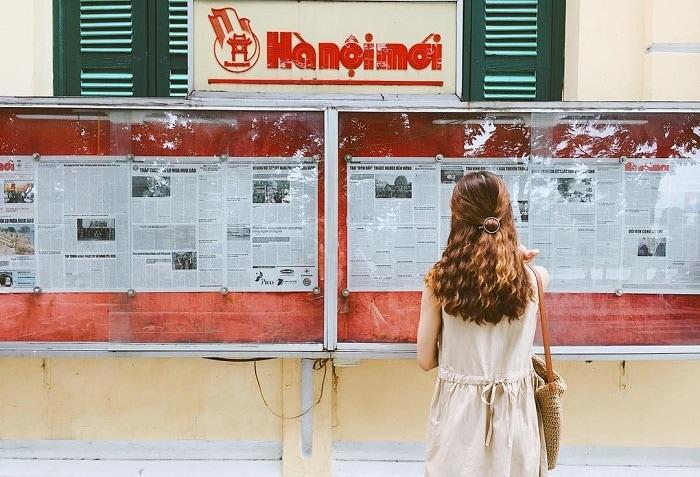
một cô gái đang đứng trước một tấm bảng thông báo